Sarah Huckabee Sanders

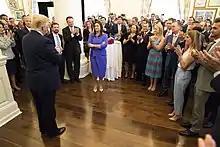
Sanders, President Donald Trump, and other White House staff members at her last appearance as White House press secretary on June 28, 2019

In early November, CNN's Jim Acosta engaged in a verbal argument with Trump. While Acosta was asking Trump a question, an intern, at Trump's direction, tried to take away Acosta's microphone. Later in the day, Acosta's White House credentials were suspended, a move that was widely criticized as unprecedented. The next day, to justify the White House's actions, Sanders released a video of the moment the intern tried to grab the microphone from Acosta's hand. The video originated from conspiracy theorist Paul Joseph Watson of the far-right website Infowars, and was allegedly altered to make Acosta seem aggressive and excluded him saying, "Pardon me, ma'am", to the intern. Watson denied that the video was doctored in any way. CNN Communications Executive called Sanders's sharing of the video "shameful" and the White House News Photographers Association said it was "appalled" by her actions, called video manipulation "deceptive, dangerous and unethical", and said that what Sanders did was "equally problematic".